History of aesthetics

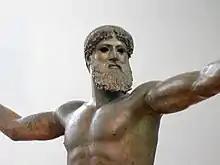
Bronze sculpture, thought to be either Poseidon or Zeus, National Archaeological Museum of Athens

"Dadirri" is a concept originating from Aboriginal cultures in northern Australia, particularly Arnhem Land. It describes a deep and silent practice of listening and reflection to connect with the land and spirituality. Dadirri is a form of aesthetics that involves appreciating the beauty and significance of nature and spirituality through being silent and receptive. It includes appreciating the natural patterns, colors, sounds, and shapes that surround us. This aesthetic dimension involves seeing beauty in the simple and everyday. For many Aboriginal cultures, art is a means of expressing dadirri. Many Aboriginal artworks, including paintings, baskets, ceramics, and textiles, reflect the beauty and spirituality of nature and the land. These artworks are not only aesthetically pleasing but also carry deep symbolic and spiritual meanings.